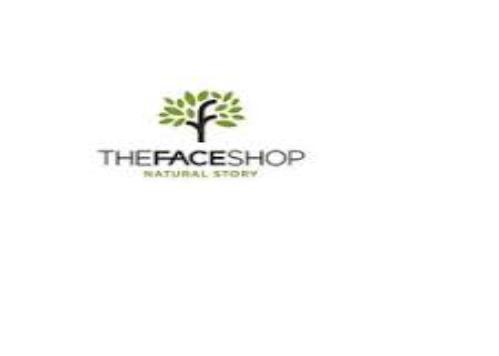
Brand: faceshop
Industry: Necessities